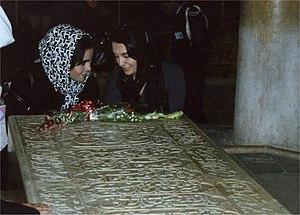
La condition des femmes dans la société iranienne a connu de nombreuses évolutions au cours de l'histoire, depuis l'égalité complète ou presque avec l'homme dans la mythologie ou aux temps préislamiques, la perte de leur indépendance durant la période islamique, le début de leur émancipation avec la révolution constitutionnelle, les grandes modernisations de l'ère Pahlavi, et enfin l'avènement d'une théocratie en Iran en 1979. Certaines de l'importance de leur place dans la société, des femmes s'impliquent dans le combat pour l'amélioration de la condition féminine et la reconnaissance de leurs droits par la république islamique. L'attribution du prix Nobel de la paix en 2003, à Shirin Ebadi, souligne l'importance d'un militantisme féminin qui inclut des femmes de toutes origines ethniques, et de tous points de vue religieux. Les femmes ont ainsi fait leur entrée dans les secteurs politiques, économiques, sociaux et culturels de la société.